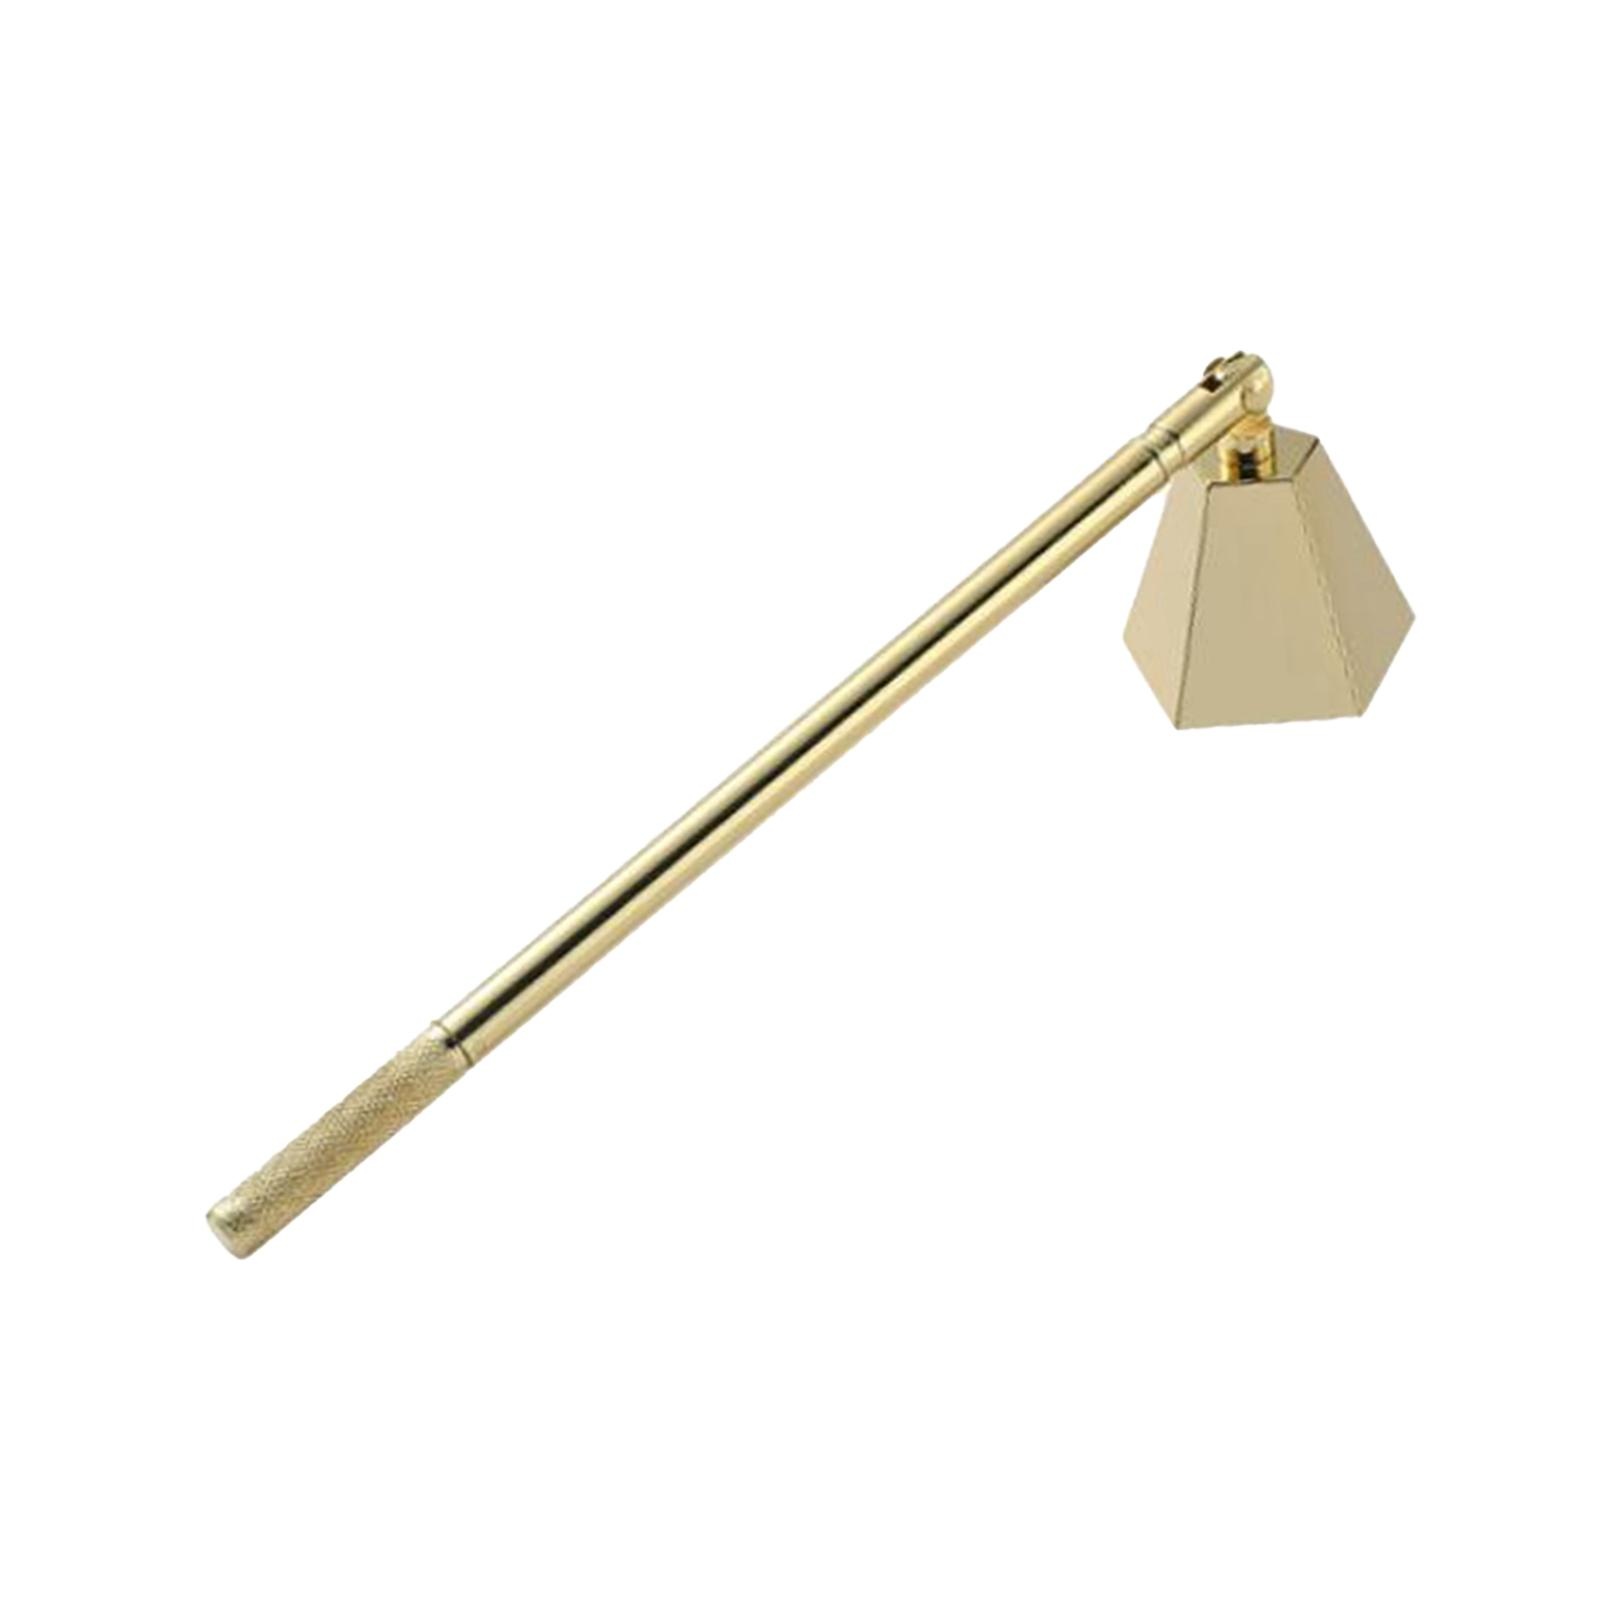
Maxbell Maxbell Candle Snuffer Wick Cover Stainless Steel Long Handle Decoration Aureate
Description: Premium Material: Made of stainless steel, it is durable for long time use, and not easy to rust or bend. Dimension: Candle snuffer measures length 7.5inch, with long handle. Easy to Us: Extinguish your candle in safety and more correct way. Keep the candle snuffer just above the flame to snuff it out with minimal smoke and to prevent candle flying off tip candle. Home Decor: This candle accessories is suitable for various occasions, such as dinners, weddings and parties. Perfect Gift: Elegant design, easy to use with delicate appearance, can be used a gift for friend family! Specification: Material: Stainless Steel Size Chart: Length 19cm/7.48inch Package Includes: 1 Candle Snuffer Note: Please allow slightly errors due to manual measurement and different monitors.
Brand: Aladdin Shoppers: Best Online Shopping site in India - Shop Now!
Category: Home & Garden > Decor > Home Fragrance Accessories > Candle Snuffers